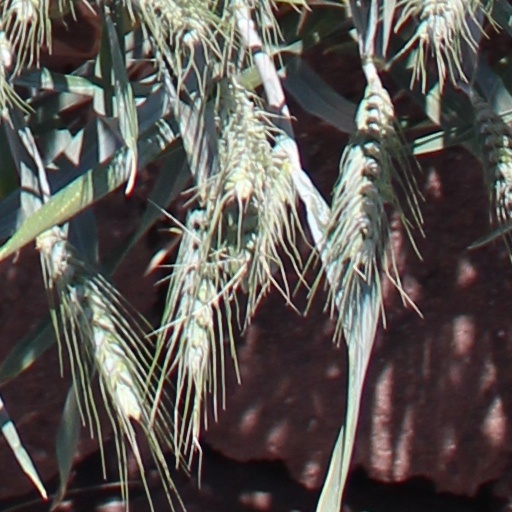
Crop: wheat